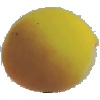
Label: Peach 2